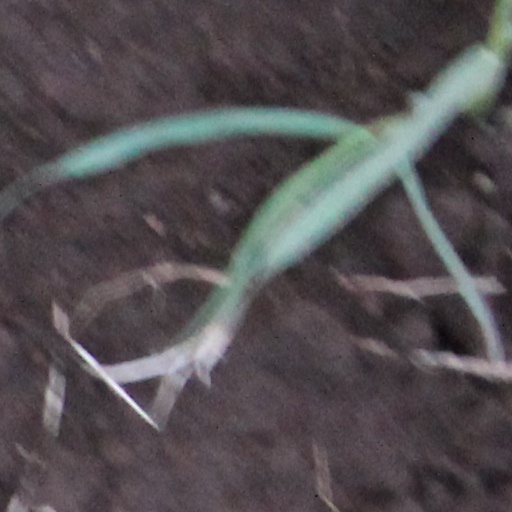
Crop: wheat